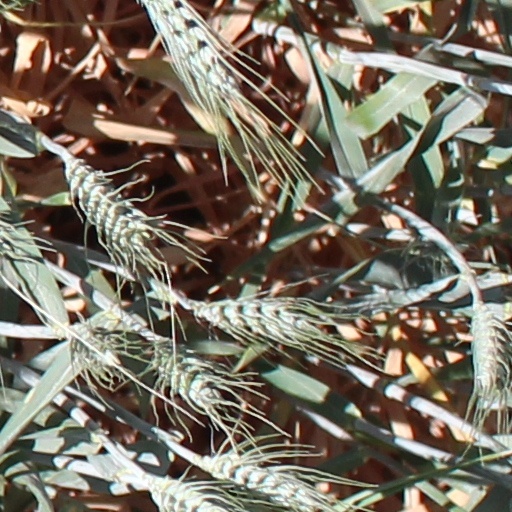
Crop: wheat